Rus Yusupov

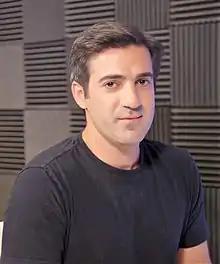
Yusupov on "I'm with the Brand", "Adweek", in 2019

Rus Yusupov (born May 4, 1984) is a designer and tech entrepreneur. He is best known as the co-founder of Vine and the co-founder and CEO of HQ Trivia.